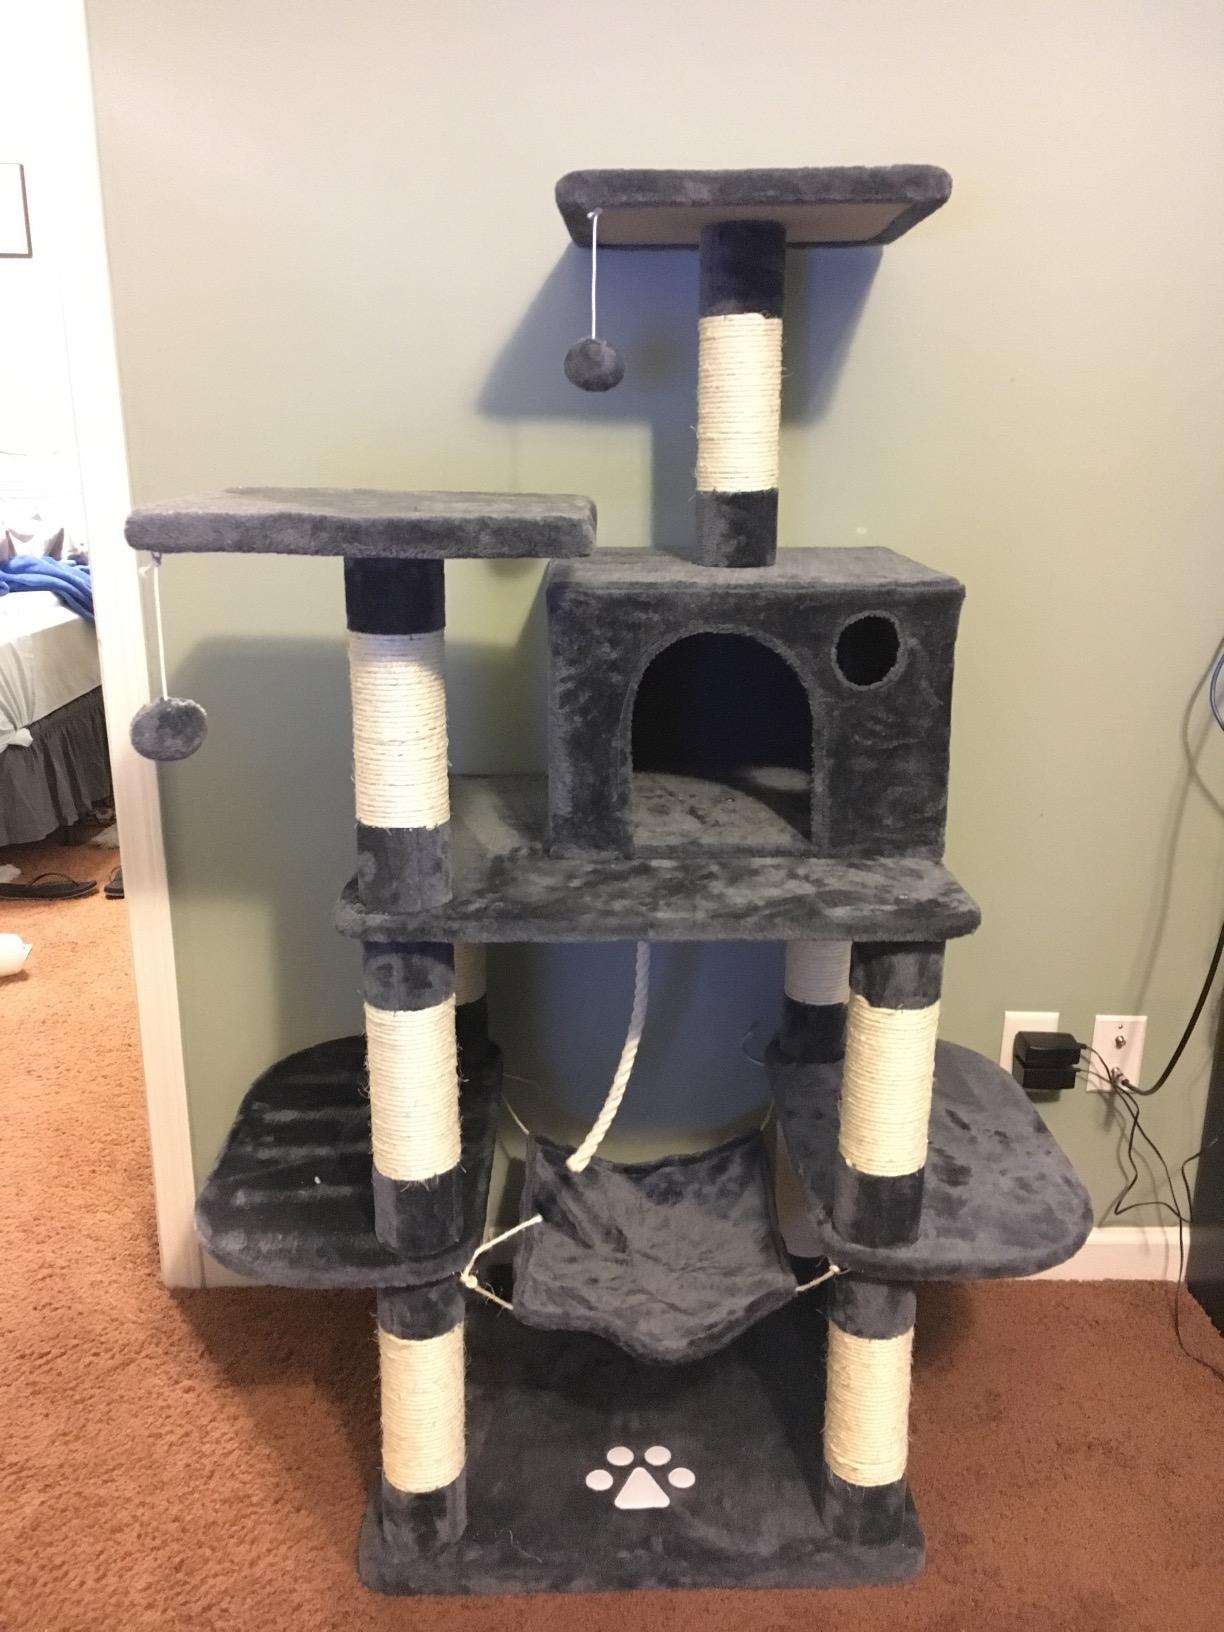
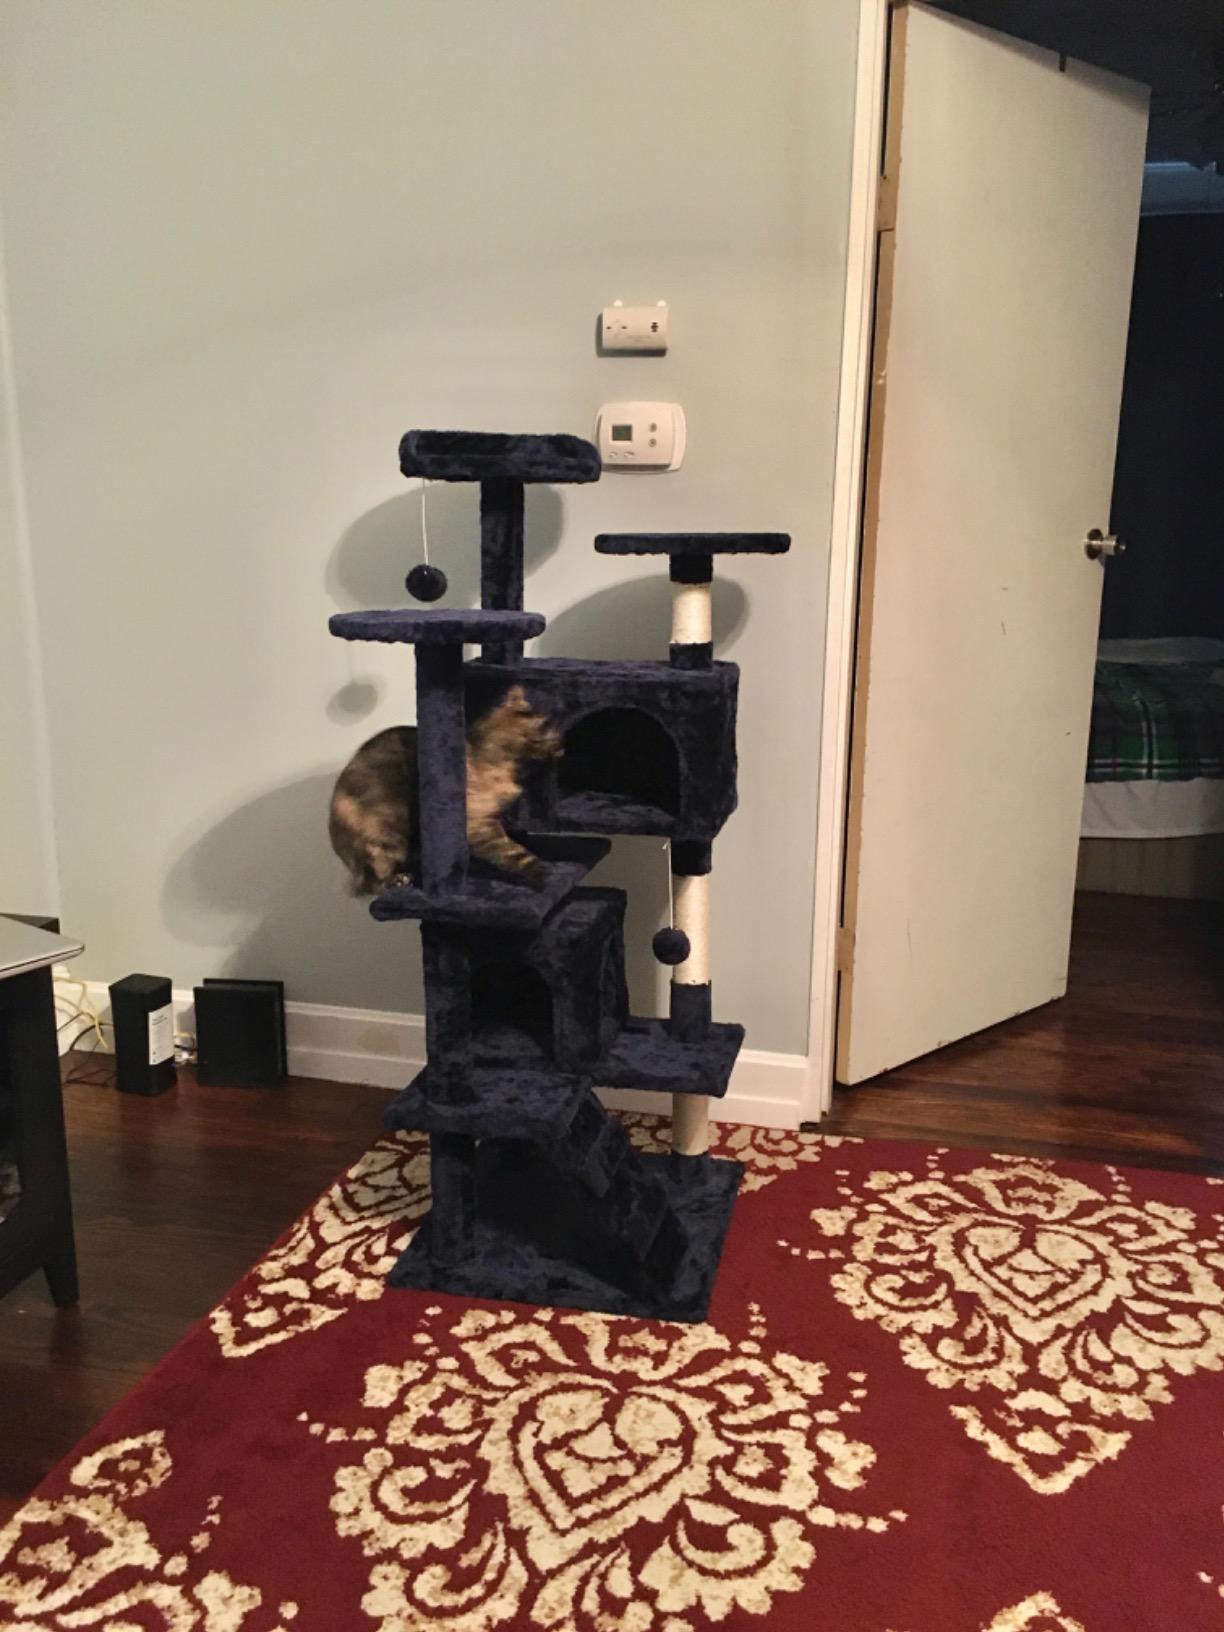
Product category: items_cat tree
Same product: no